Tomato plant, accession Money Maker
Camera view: tilt-top (135 deg); turntable rotation: 240 degrees
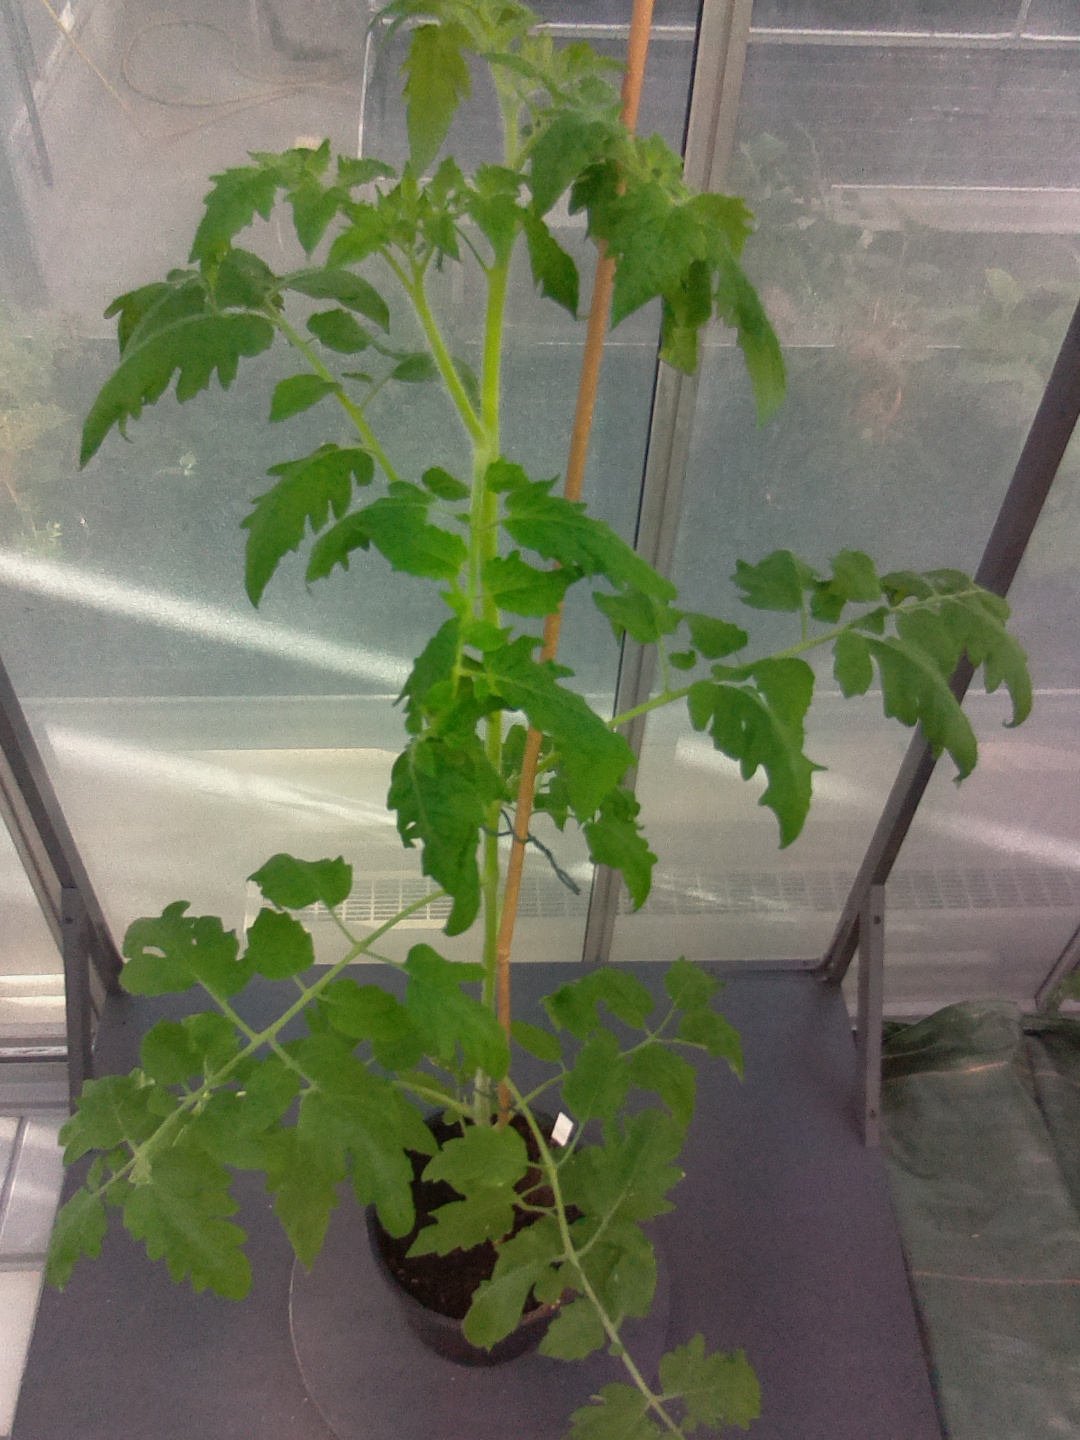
BBCH growth stage 53: 3 inflorescences visible